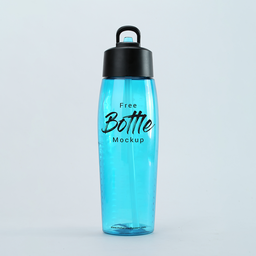
Label: bottles